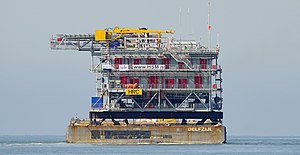
Offshoretransformatorstation
Offshoretransformerstation til brug ved offshorevindmølleparken Horns Rev under transport
En offshoretransformatorstation er en transformatorstation placeret offshore fx i forbindelse med havvindmølleparker. Dermed kan man nøjes med et søkabel indtil land, i stedet for et kabel indtil land for hver havvindmølle. Første offshoretransformatorstation i Danmark er Nysted Transformerstation, som er fremstillet af Bladt Industries A/S i Aalborg for SEAS. Det blev leveret i 2002.